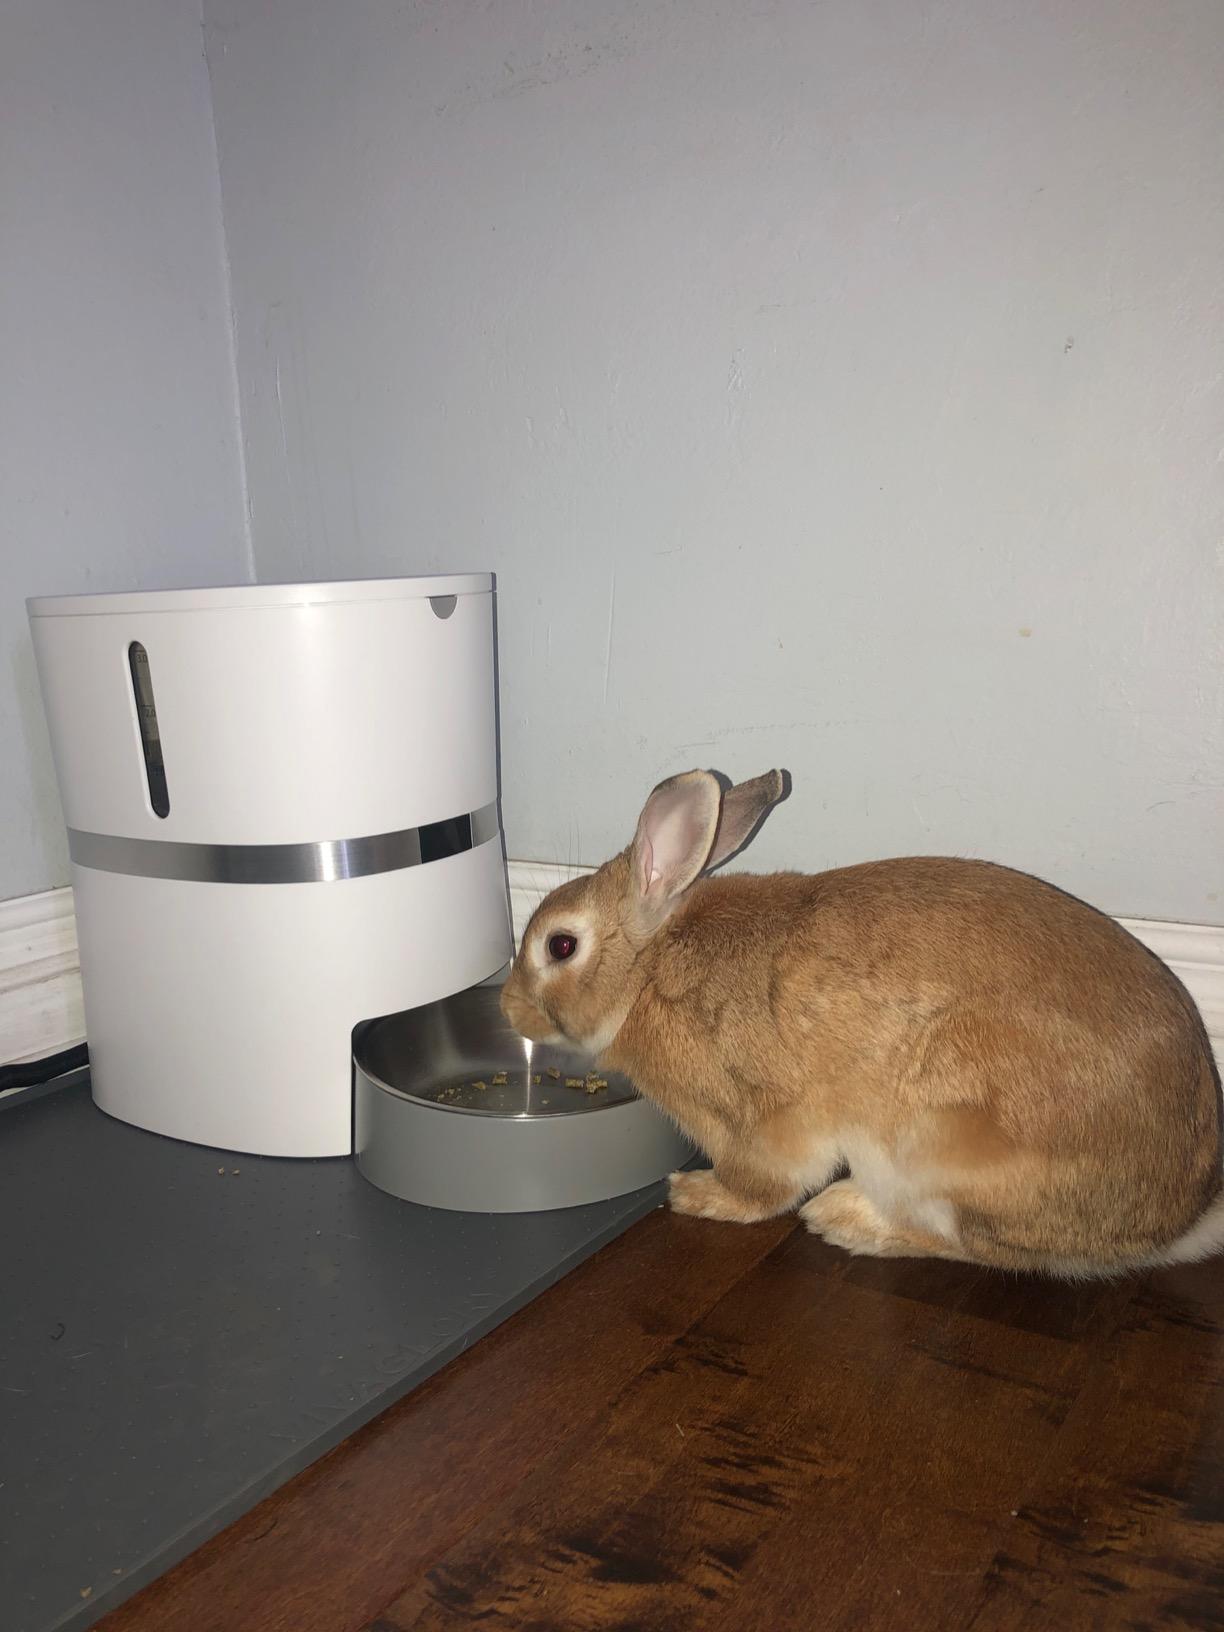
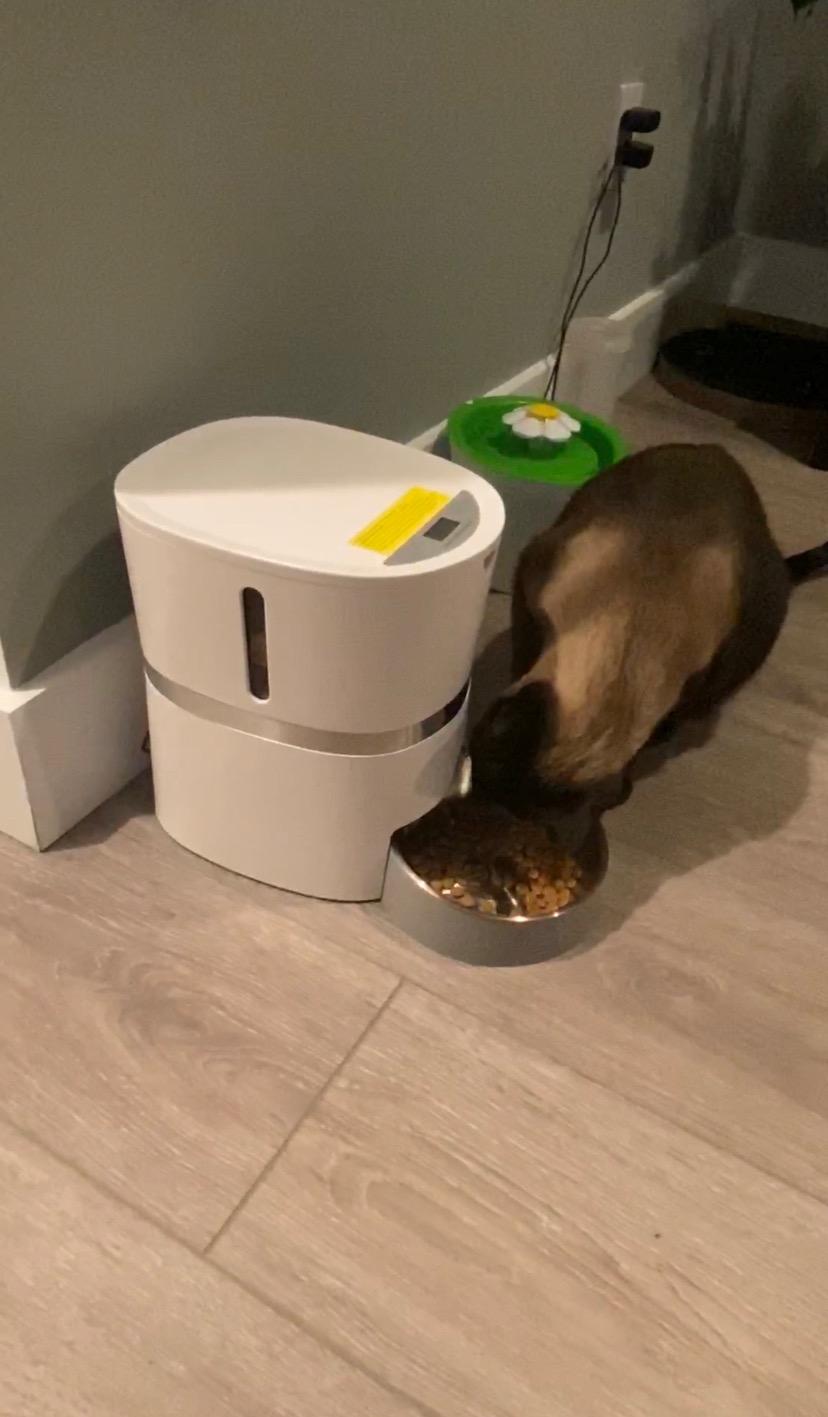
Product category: items_feeder
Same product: yes